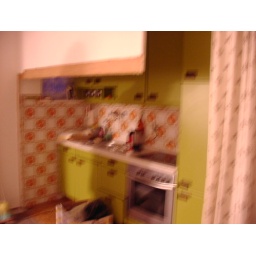
kitchen in living room, our bookcase and white cupboard could go there - just need to tile the floor